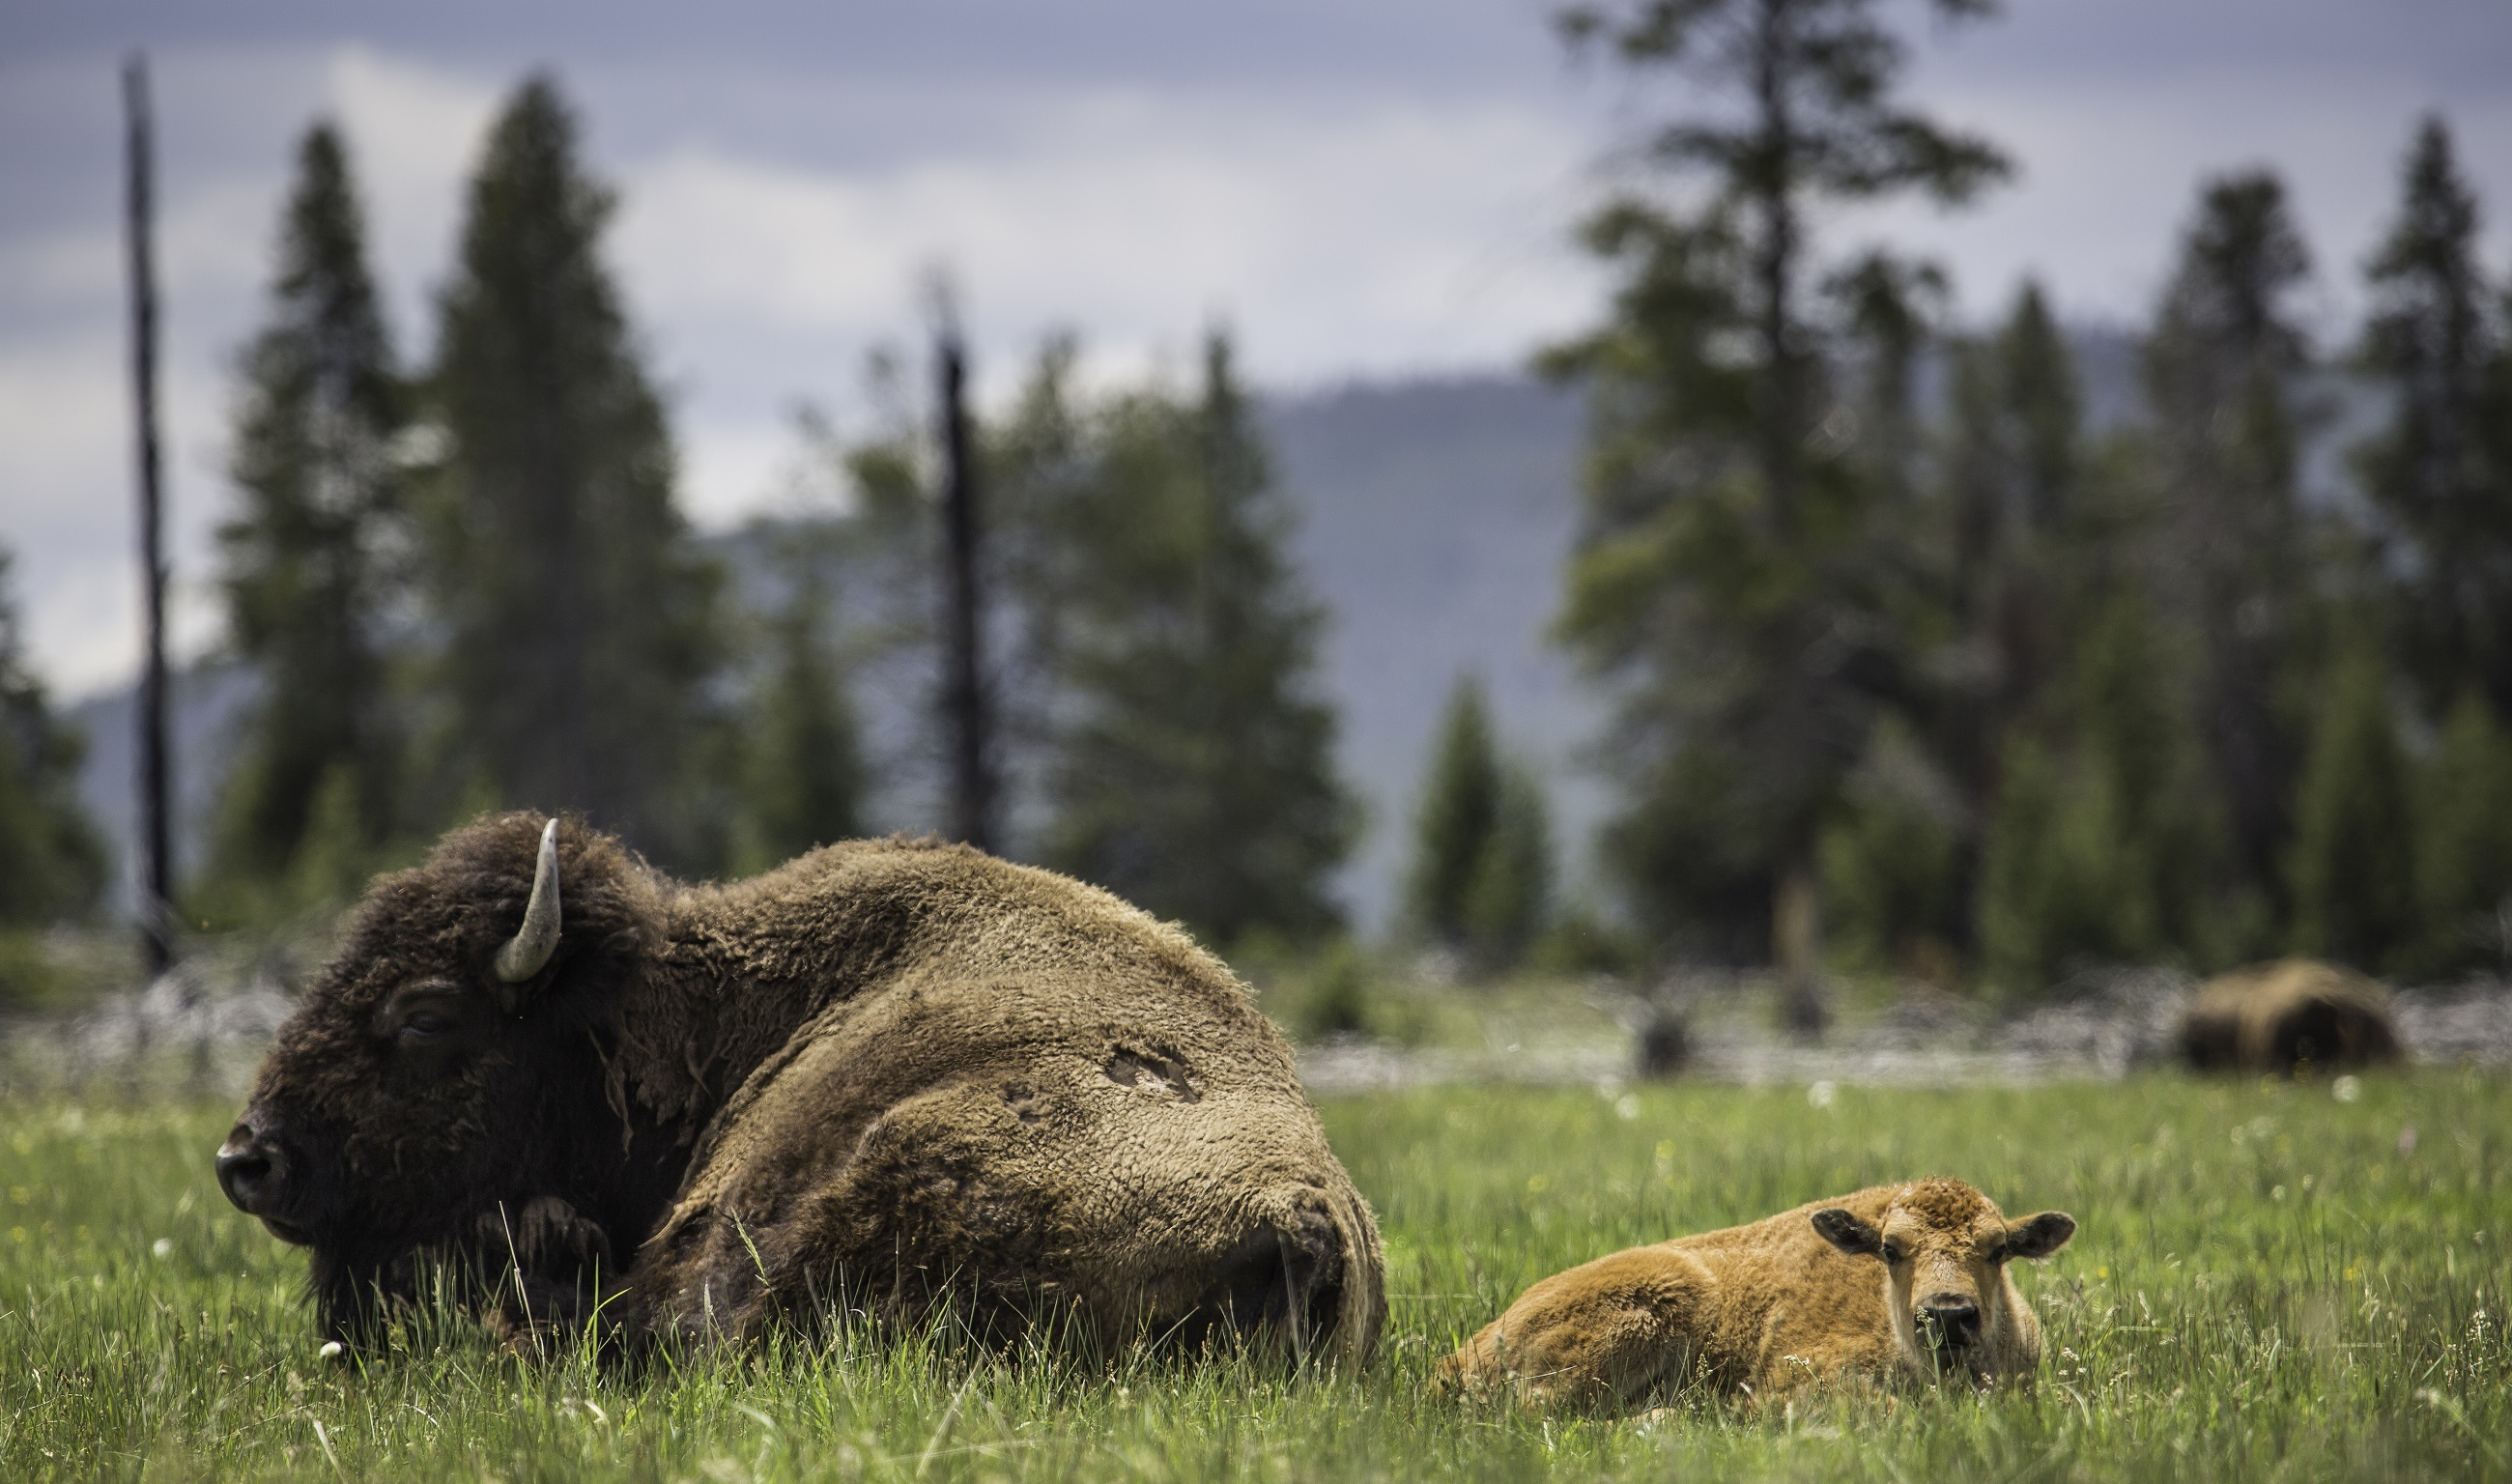
nature, grass, wilderness, ground, wildlife, wild, cow, herd, pasture, grazing, mammal, fauna, calf, vertebrate, bison, resting, buffalo, ecosystem, grizzly bear, cattle like mammal, muskox